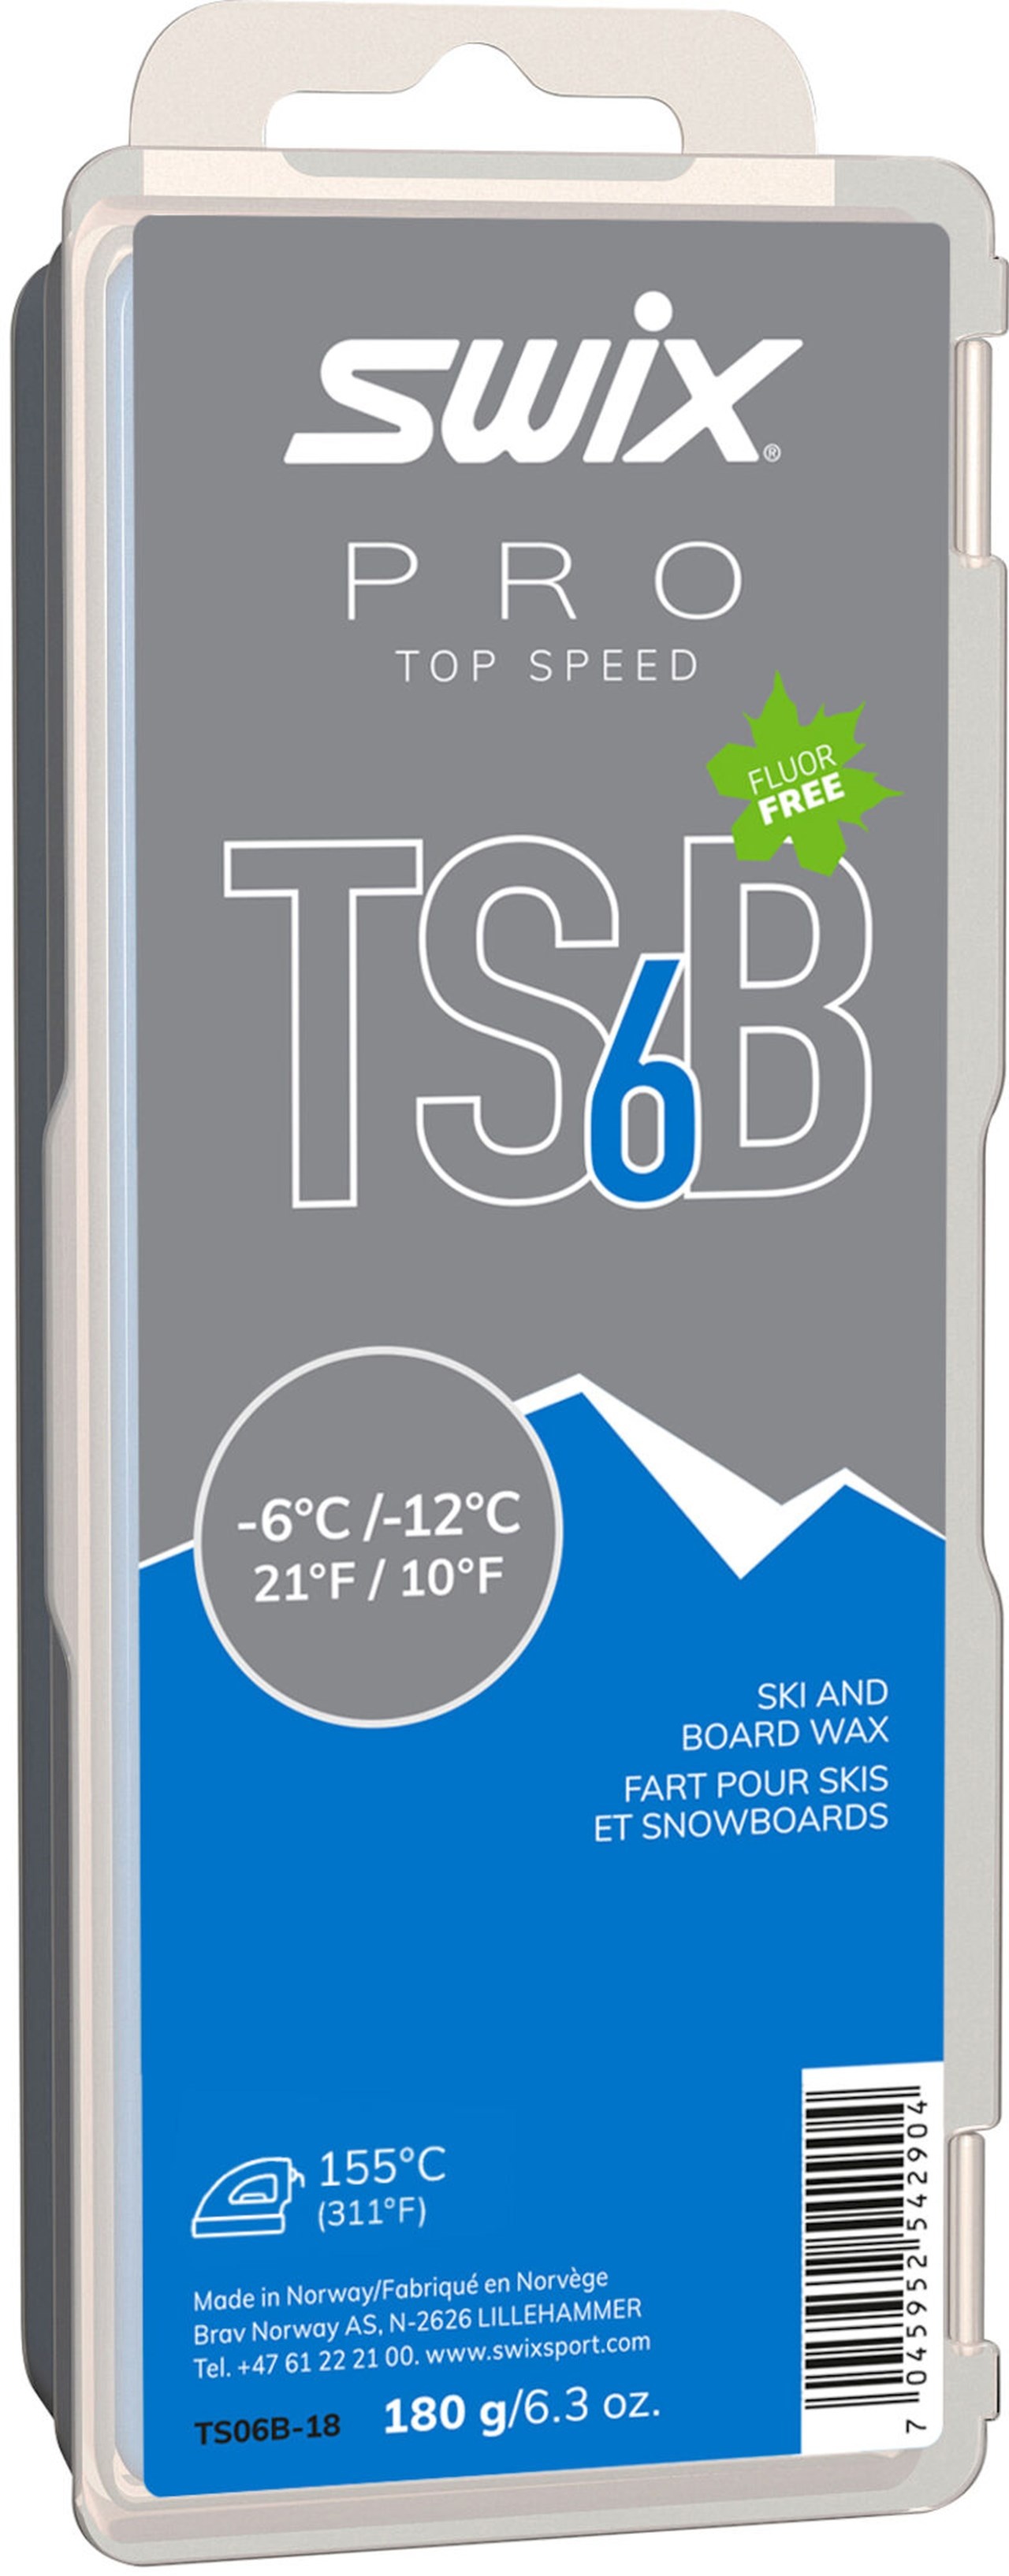
SWIX TS6B -6C/-12C 180 gr.
SWIX TS6 -6C/-12C voks er en racing glidevoks, der er designet til at give maksimal glideevne i kolde forhold. Voksken er lavet af et højkvalitetsmateriale, der er specielt udviklet til at give fremragende glideevne på tørt og koldt sne. Specifikationer: Temperaturområde: -6 °C til -12 °C Materiale: 100 % fluorcarbon Farve: Blå Konsistens: Pasta
Brand: Swix
Category: Sporting Goods > Outdoor Recreation > Winter Sports & Activities > Skiing & Snowboarding > Ski & Snowboard Wax